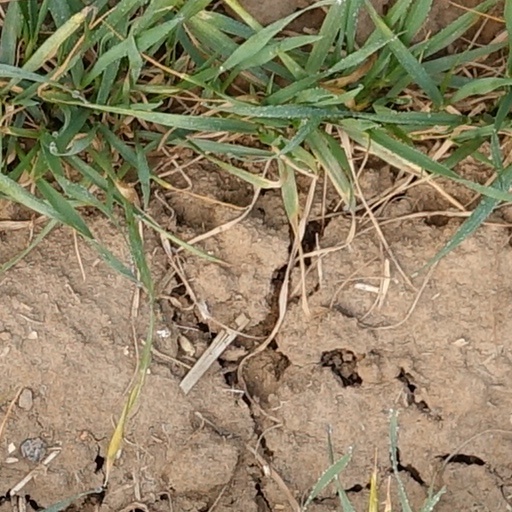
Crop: wheat